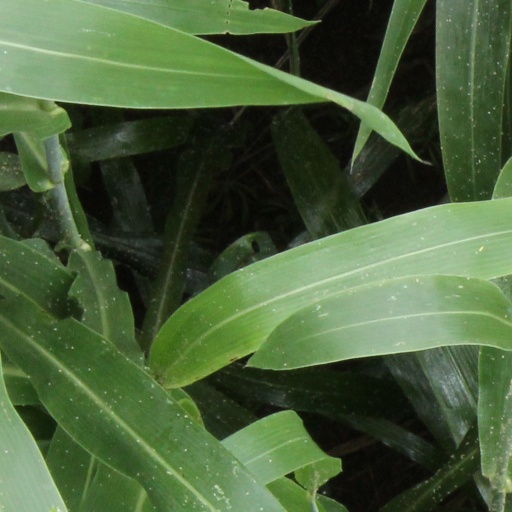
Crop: sorghum